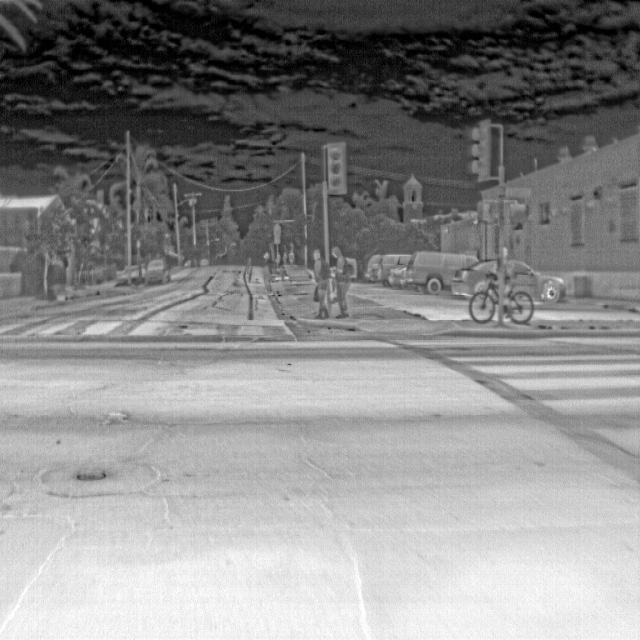
Detected objects:
label: person
label: person
label: person